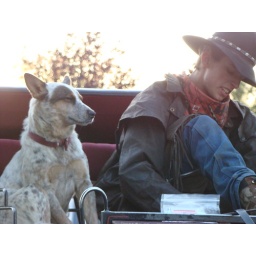
This young man and his cool dog were sitting in a horse drawn buggy outside the train station in Williams.